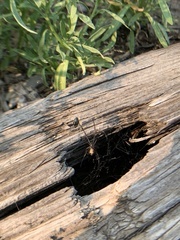
Species: Lactrodectus_hesperus